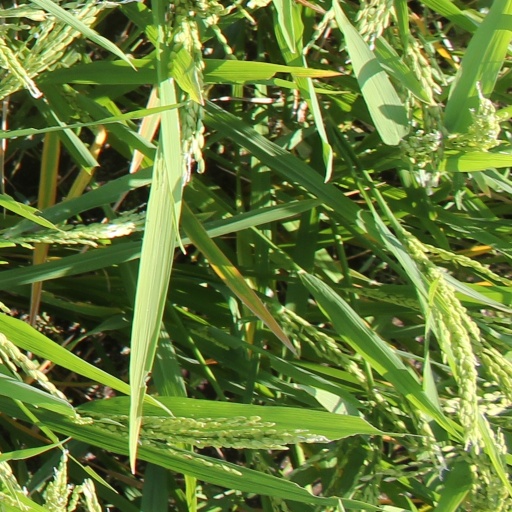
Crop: rice